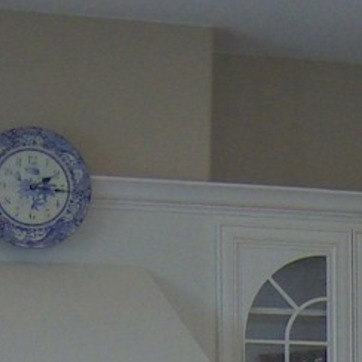
Material: painted